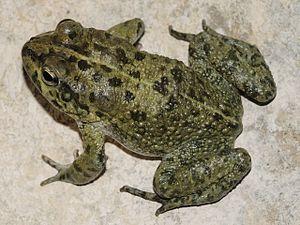
Sclerophrys arabica est une espèce d'amphibiens de la famille des Bufonidae.
La faune d'Oman reflète la situation géographique du sultanat d'Oman, proche à la fois de l'Europe, de l'Afrique et de l'Asie. La faune sauvage est celle d'un monde minéral au climat désertique. Deux régions, le Musandam au Nord et le Dhofar au Sud, présentent quelques caractéristiques différentes, notamment en ce qui concerne l'avifaune.